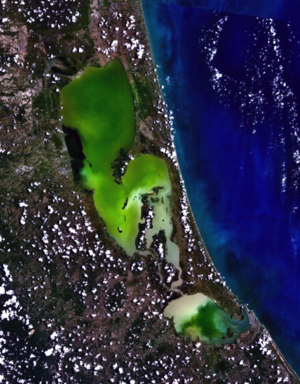
Une lagune est une étendue d'eau généralement peu profonde séparée de la mer par un cordon littoral. Souvent constitué de sable fin, ce cordon se modifie naturellement, il est vulnérable aux assauts de la mer et à diverses formes d'artificialisation. Les lagunes sont parfois appelées étangs littoraux.
Le lac Songkhla est le plus grand lac naturel de Thaïlande, avec une surface de 1 040 km². Il se trouve dans le sud du pays, dans la péninsule Malaise, partagé entre la province de Phattalung, à l'ouest, et celle de Songkhla au sud et à l'est. Bien qu'il soit nommé lac, c'est en fait un complexe de lagunes.
Songkhla est une ville de la région Sud de la Thaïlande, capitale de la Province de Songkhla. C'est un des ports les plus importants de l'Est de la péninsule Malaise.